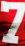
Number: 7